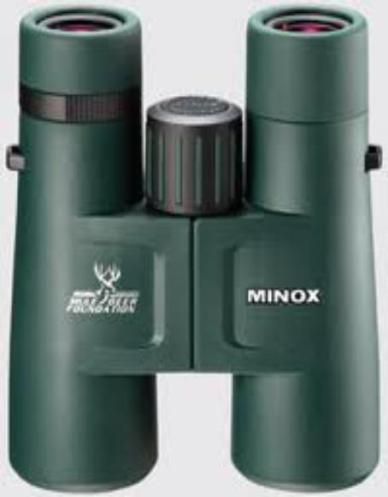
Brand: minox
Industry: Electronic